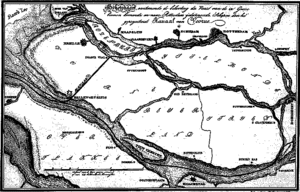
Les îles de la Hollande-Méridionale sont un ensemble d'îles néerlandaises situées dans la province de la Hollande-Méridionale. Avec les Îles de Zélande, elles font partie du delta Rhin-Meuse-Escaut.